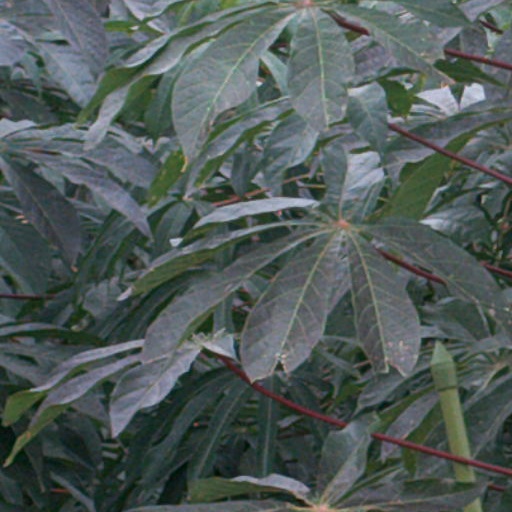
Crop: cassava